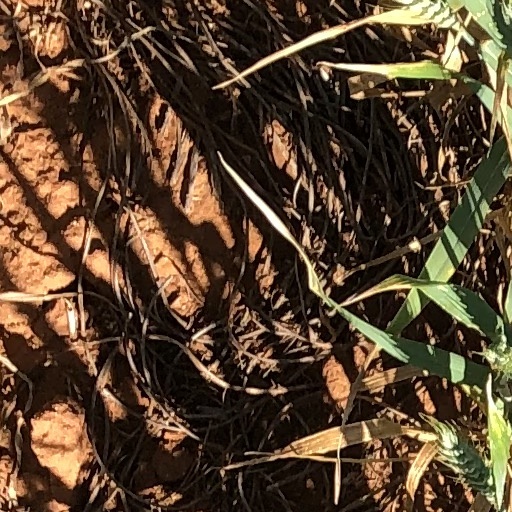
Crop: wheat